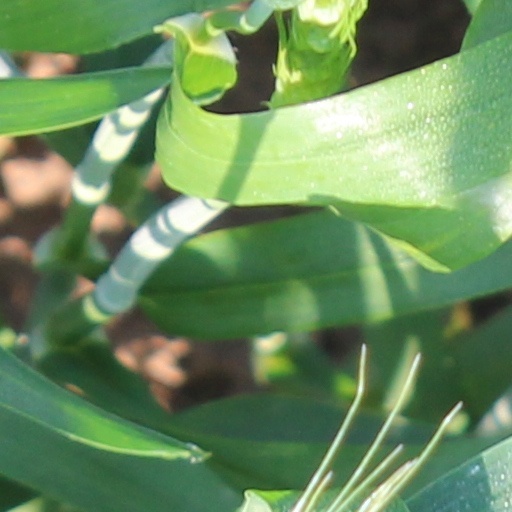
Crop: wheat